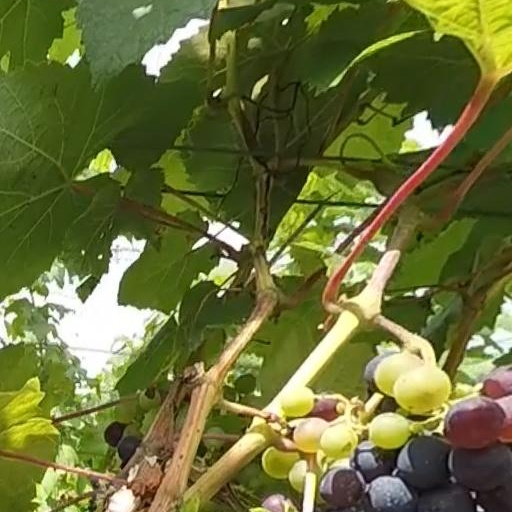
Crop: grape